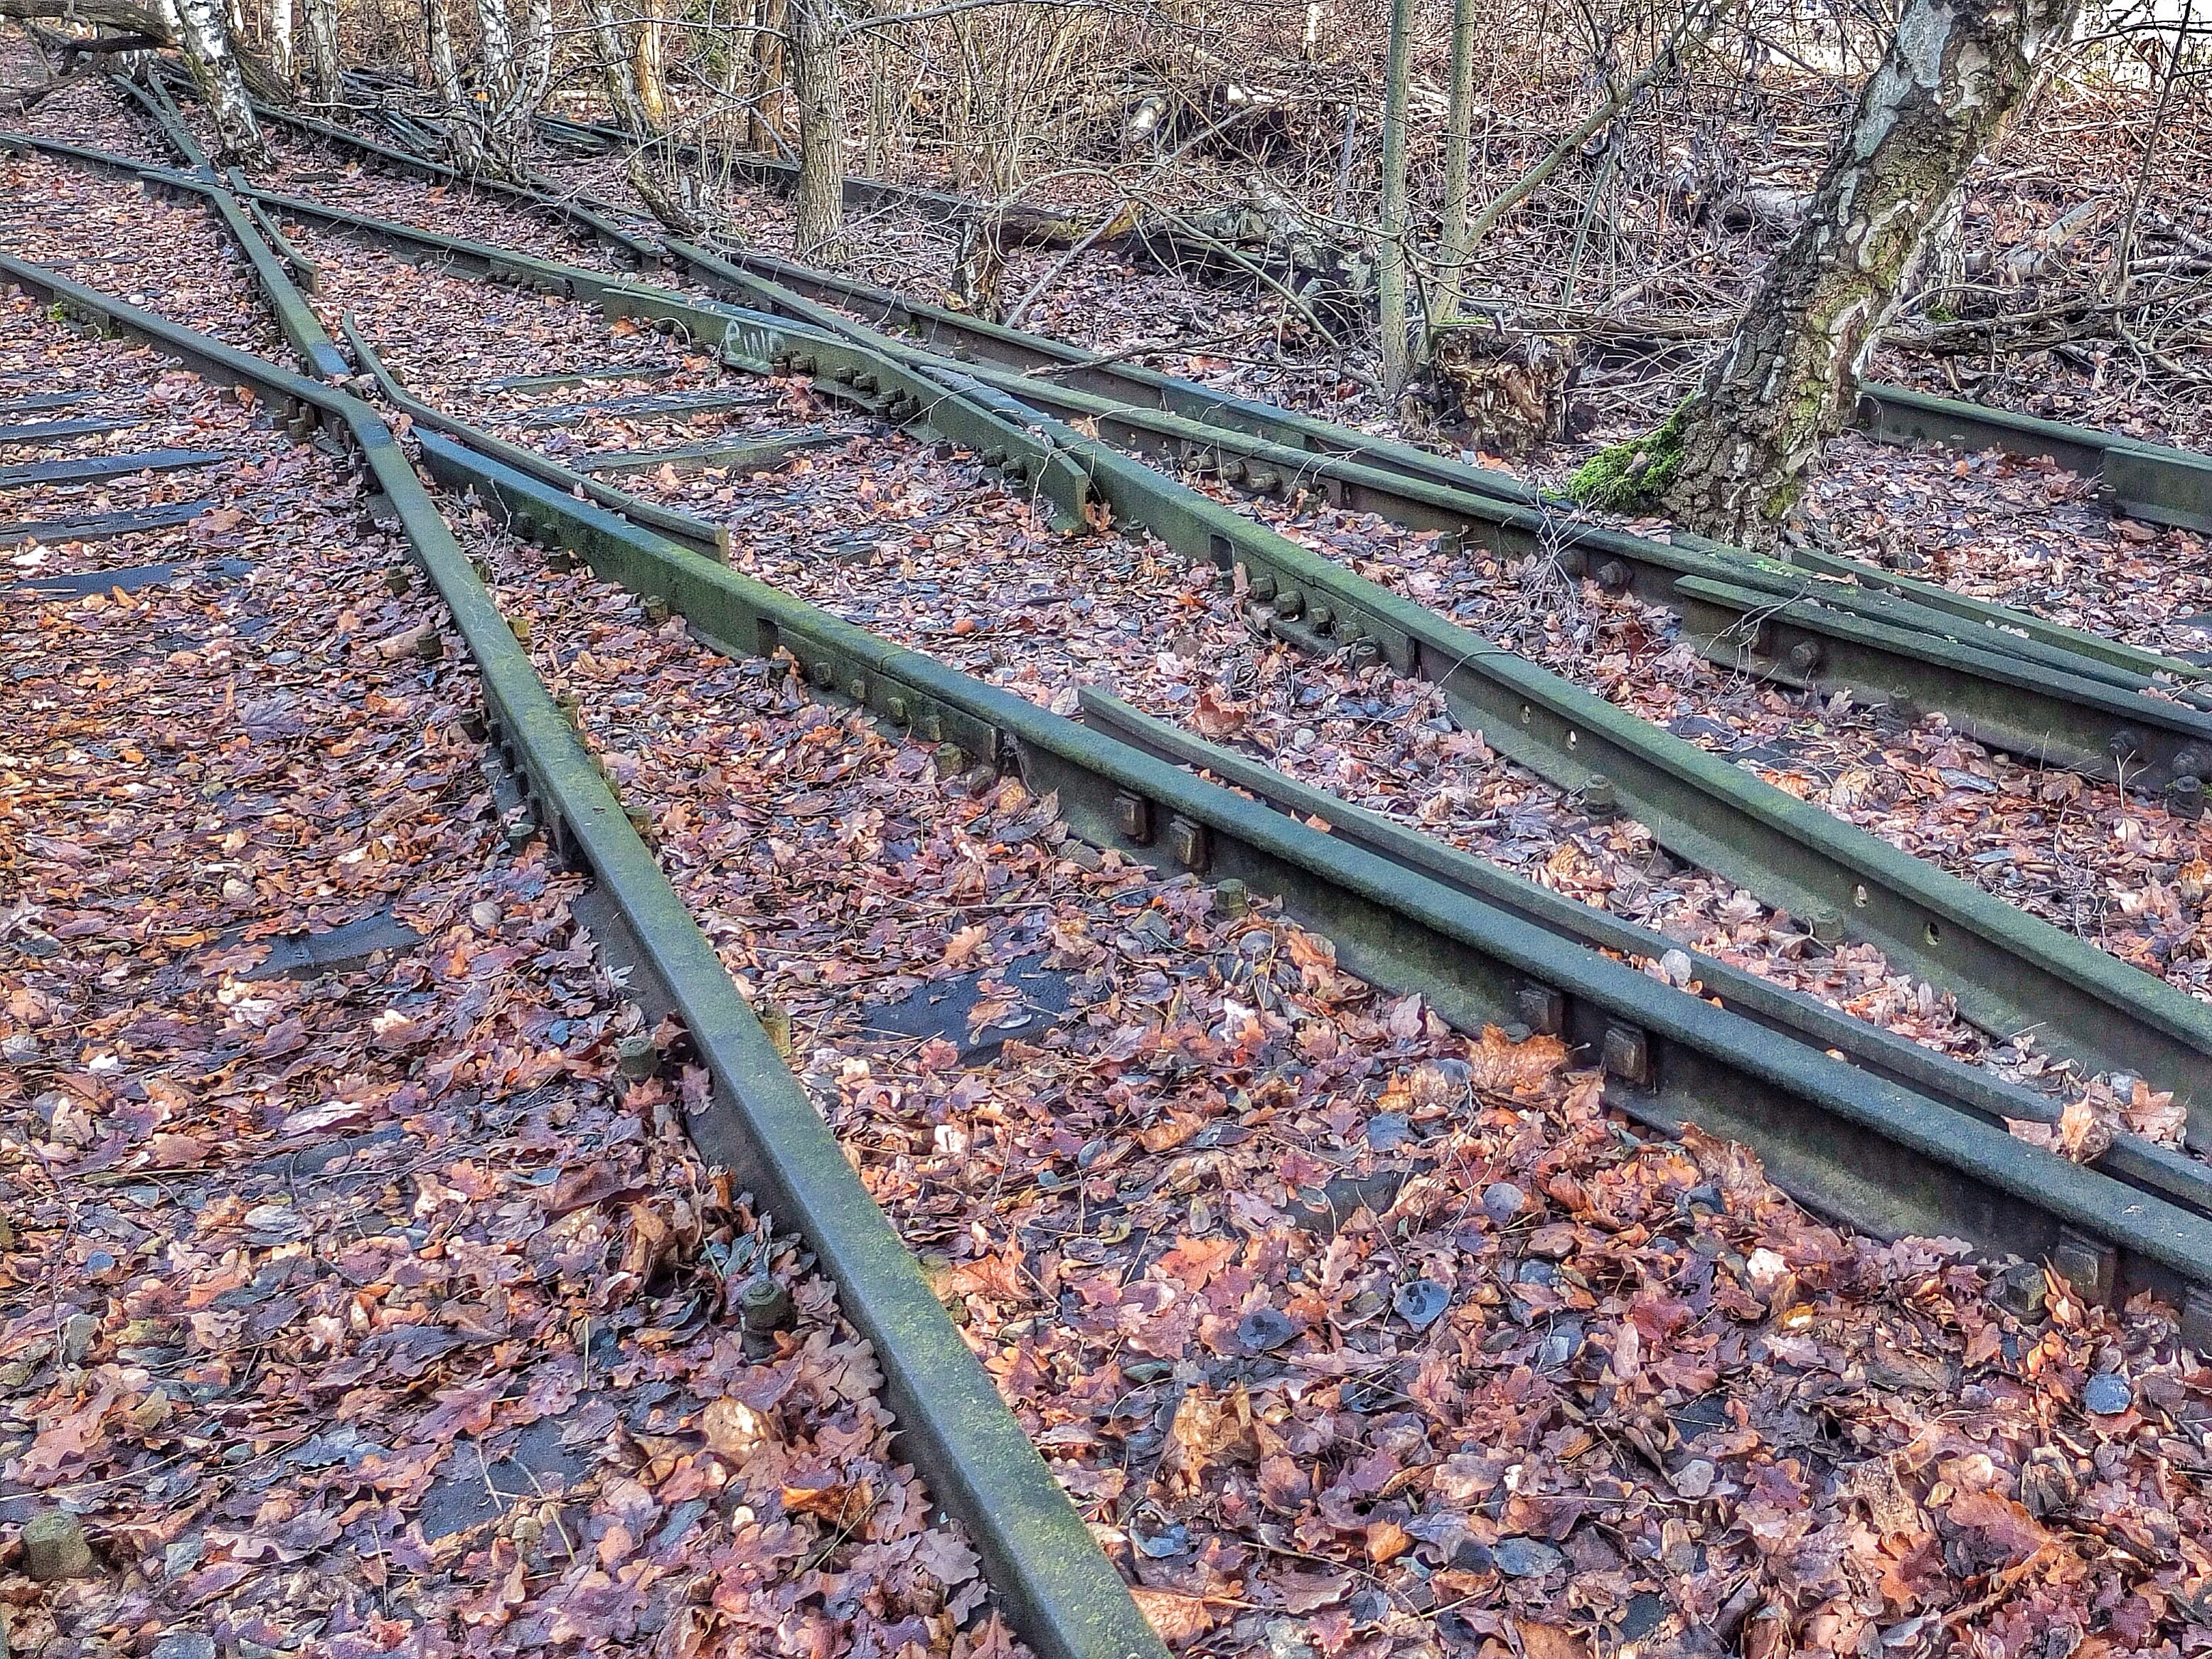
track, railway, transport, line, cross, railroad track, seemed, rail transport, gleise, rail traffic, railway rails, shipping being lost